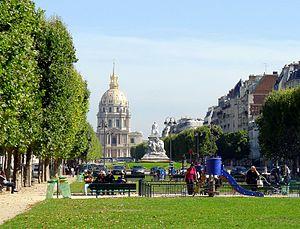
Avenue de Breteuil (les jardins) - Paris VII et XV
L’avenue de Breteuil est une voie située dans le quartier de l'École-Militaire du 7ᵉ arrondissement et le quartier Necker du 15ᵉ arrondissement de Paris.
L'esplanade Jacques-Chaban-Delmas est une voie située dans le quartier de l'École-Militaire du 7ᵉ arrondissement de Paris.